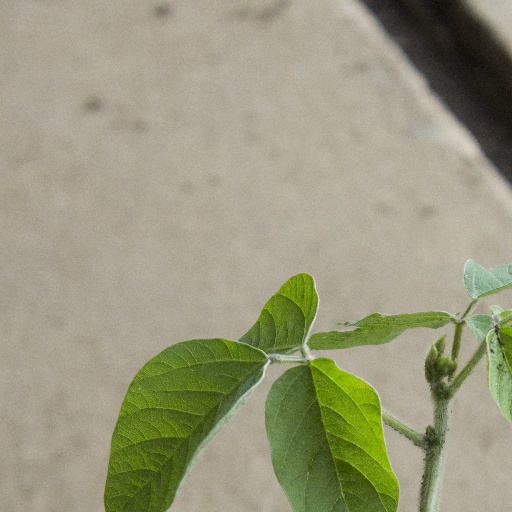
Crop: soybean